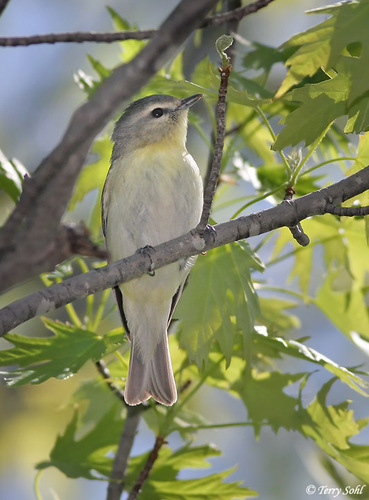
a white bird with a yellow throat a black eyering with a gray outerrectrices
this is a white and grey bird with a yellow throat.
bird has brown body feathers, white breast feathers, and brown beak
this bird is gray with a yellow neck and a short gray beak.
this bird is white and black in color with a black beak, and black eye rings.
this bird is white with grey and black and has a long, pointy beak.
this bird has wings that are gray and has a white belly
this bird has a grey crown with white belly and small grey bill.
this bird has white breast, and a short black pointed bill.
this gray bird has white chest whit a brown bill.
Species: Philadelphia Vireo